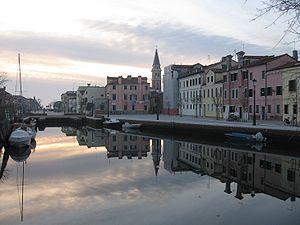
Le Lido de Venise est un fin cordon littoral qui s’étire sur une douzaine de kilomètres entre la lagune de Venise et la mer Adriatique dans la région de Vénétie en Italie du nord.
Malamocco est un hameau de Venise en Italie.